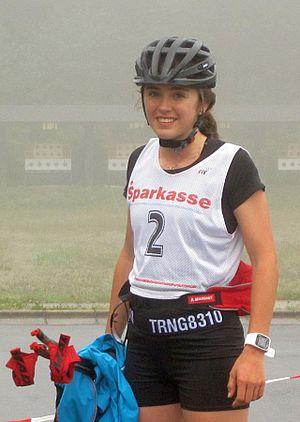
Le Grand Prix d'été de combiné nordique 2016 est la dix-neuvième édition de la compétition estivale de combiné nordique. Elle se déroule du 27 août au 3 septembre, en cinq épreuves disputées sur trois sites différents.
Le Grand Prix d'été de combiné nordique 2015 est la dix-huitième édition de la compétition estivale de combiné nordique. Elle s'est déroulée du 29 août au 5 septembre, en cinq épreuves disputées sur trois sites différents.
Timna Moser est une athlète autrichienne née en 1999 ; elle est spécialiste du combiné nordique et du saut à ski.